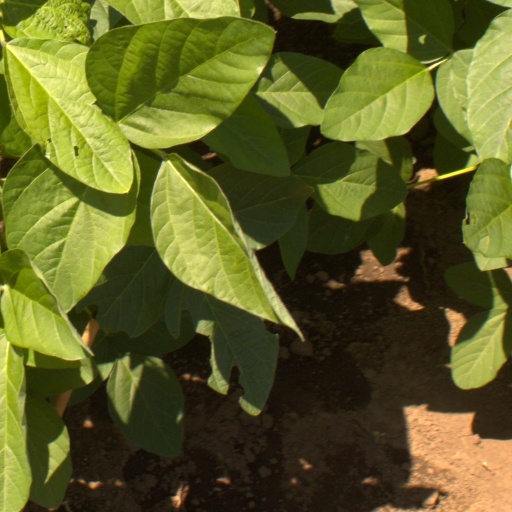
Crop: soybean